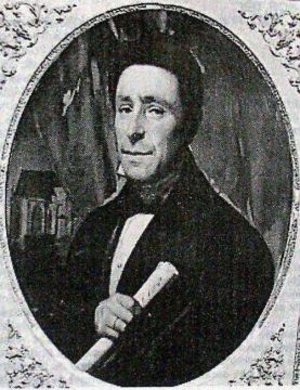
Gravure du milieu du XIXe siècle représentant le portrait de Jean-Pierre Garreau (1803-1896), entrepreneur en bâtiment et architecte français.
Remouillé est une commune de l'Ouest de la France, située dans le département de la Loire-Atlantique, en région Pays de la Loire.
Jean-Pierre Garreau est un urbaniste et architecte français, qui bâtit sa fortune dans le développement de Nantes.